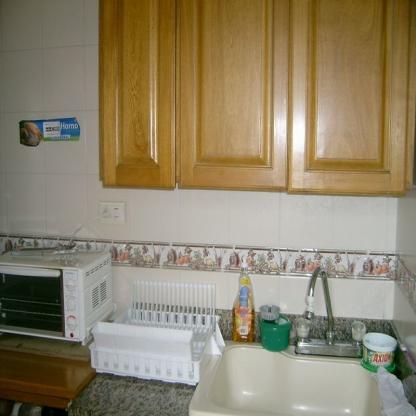
Scene: Indoor